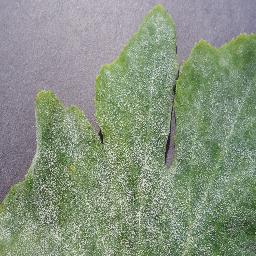
Label: Squash___Powdery_mildew